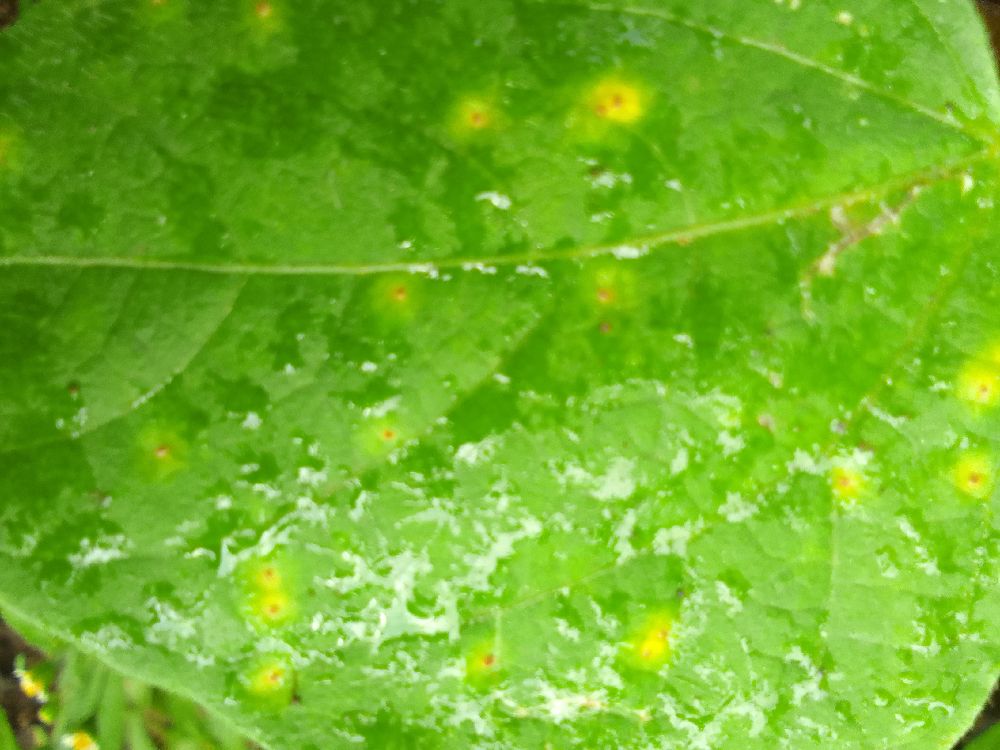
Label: rust